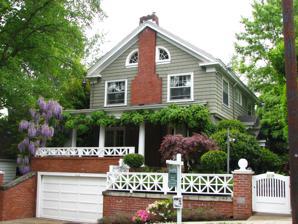
Building: Rufus C. Holman House
Country: United States of America
Year built: 1913
Historic building in Portland, Oregon, U.S. United States historic place Rufus C. Holman House U.S. National Register of Historic Places Portland Historic Landmark Location 2116 SW Montgomery Drive Portland, Oregon Coordinates 45°30′44″N 122°41′58″W / 45.512171°N 122.699538°W / 45.512171; -122.699538 Built 1913 Architect David L. Williams Architectural style Colonial Revival NRHP reference No. 91000147 Added to NRHP February 22, 1991 The Rufus C. Holman House is a house located in southwest Portland , Oregon , listed on the National Register of Historic Places . It is located in the Southwest Hills neighborhood. It was designed by Portland architect David L. Williams in Colonial Revival style. See also Rufus C. Holman National Register of Historic Places listings in Southwest Portland, Oregon References